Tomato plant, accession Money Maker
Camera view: vertical (180 deg); turntable rotation: 240 degrees
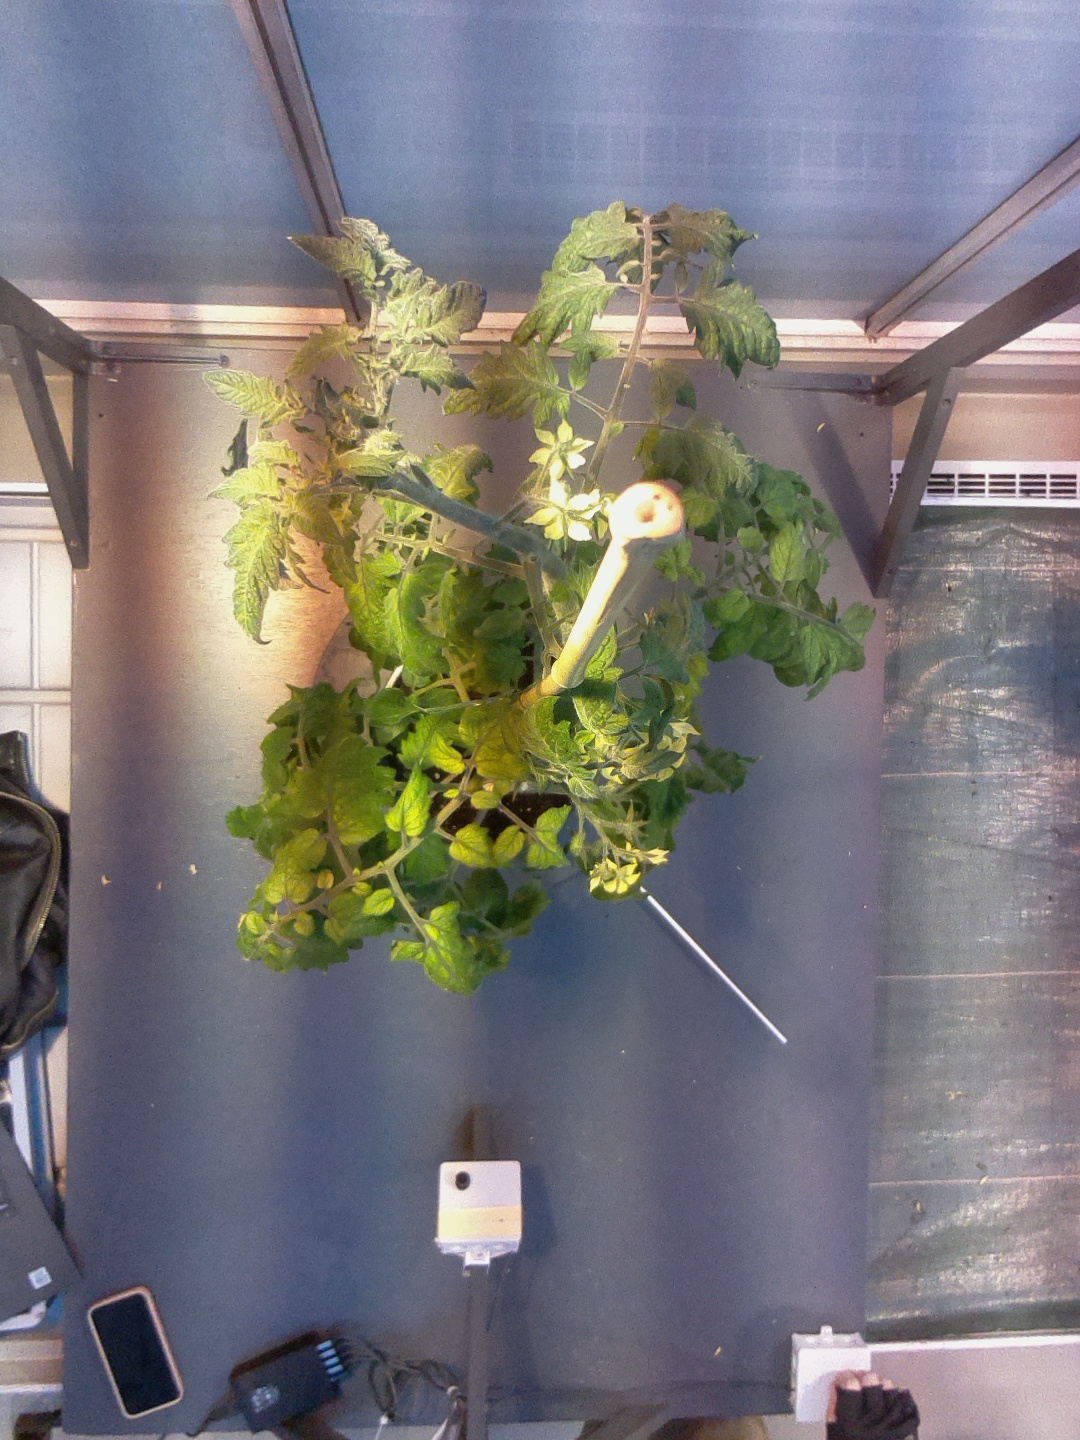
BBCH growth stage 69: End of flowering, 90%-100% of flowers open, more petals falling